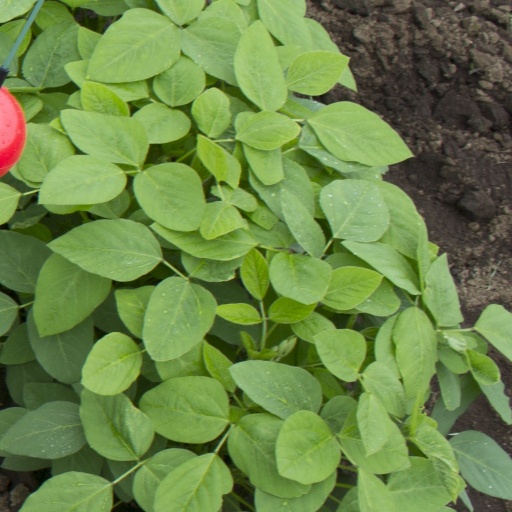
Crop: soybean